Huntington Place

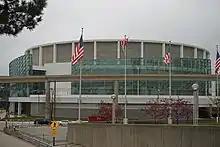
Huntington Place, then Cobo Center, in 2015

In 2017, in the wake of the 50th anniversary of the 1967 Detroit riot, current mayor Mike Duggan proposed that Cobo Center be renamed due to modern reappraisals of Cobo's tenure as mayor. Cobo had upheld exclusionary covenants against African Americans, and was accused of responding poorly to allegations of harassment and police brutality against African American residents. In 2018, the DRCFA stated that it had already been considering the sale of naming rights to the facility, for the first time in its history.